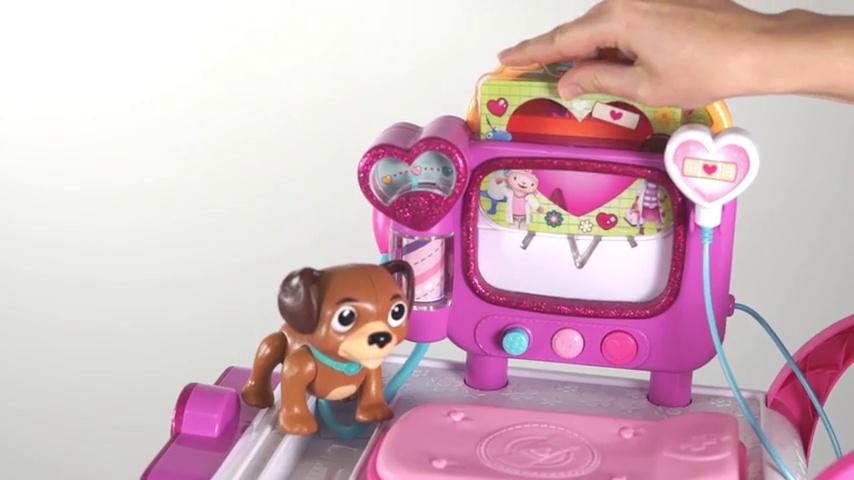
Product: Doc McStuffins Toy Hospital Care Cart
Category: Toys & Games | Dress Up & Pretend Play | Pretend Play
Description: Doc's the best at on the go check ups The Toy Hospital Care Cart features a light and sound patient scanner with two interchangeable cards, a talking EKG area with a printout EKG roller, a kid powered blood pressure pump, a real working drawer, and a patient bed Budding young doctors can roll the kid sized Care Cart and listen to it play the "Welcome to the Hospital" song from the show; Also comes with patient findo.
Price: $48.99
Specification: ProductDimensions:11x18.2x14.7inches|ItemWeight:6.7pounds|ShippingWeight:6.79pounds(Viewshippingratesandpolicies)|DomesticShipping:ItemcanbeshippedwithinU.S.|InternationalShipping:ThisitemcanbeshippedtoselectcountriesoutsideoftheU.S.LearnMore|ASIN:B01DB17HA0|Itemmodelnumber:92095|Manufacturerrecommendedage:3months-6years|Batteries:3AAbatteriesrequired.(included)